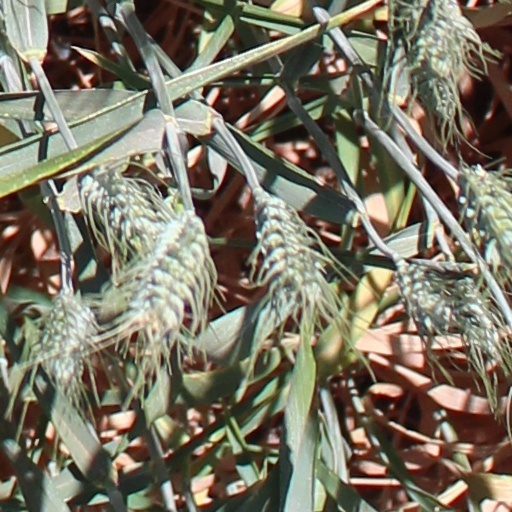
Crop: wheat